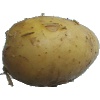
Label: white_potato